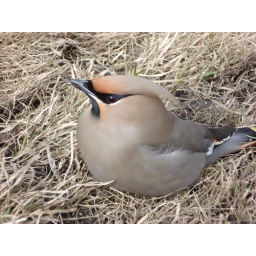
This guy was sitting in the grass and let me photograph him. How nice!